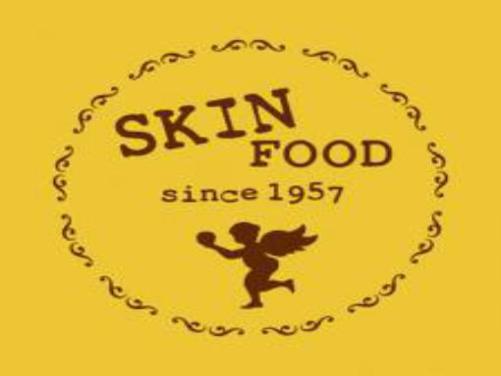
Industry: Necessities